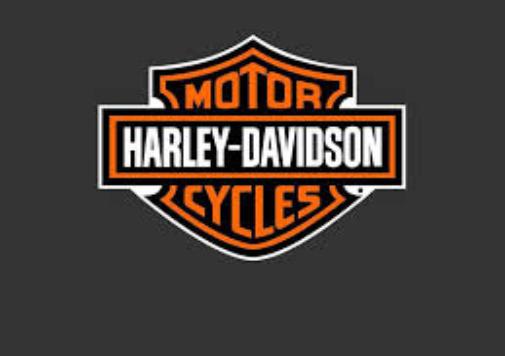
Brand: Harley-Davidson
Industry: Leisure